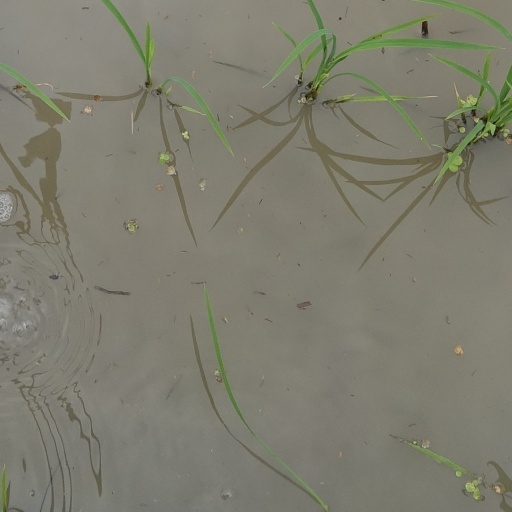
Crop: rice